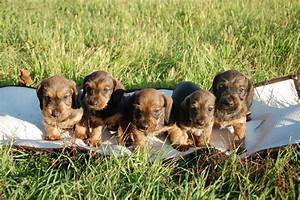
Label: cane